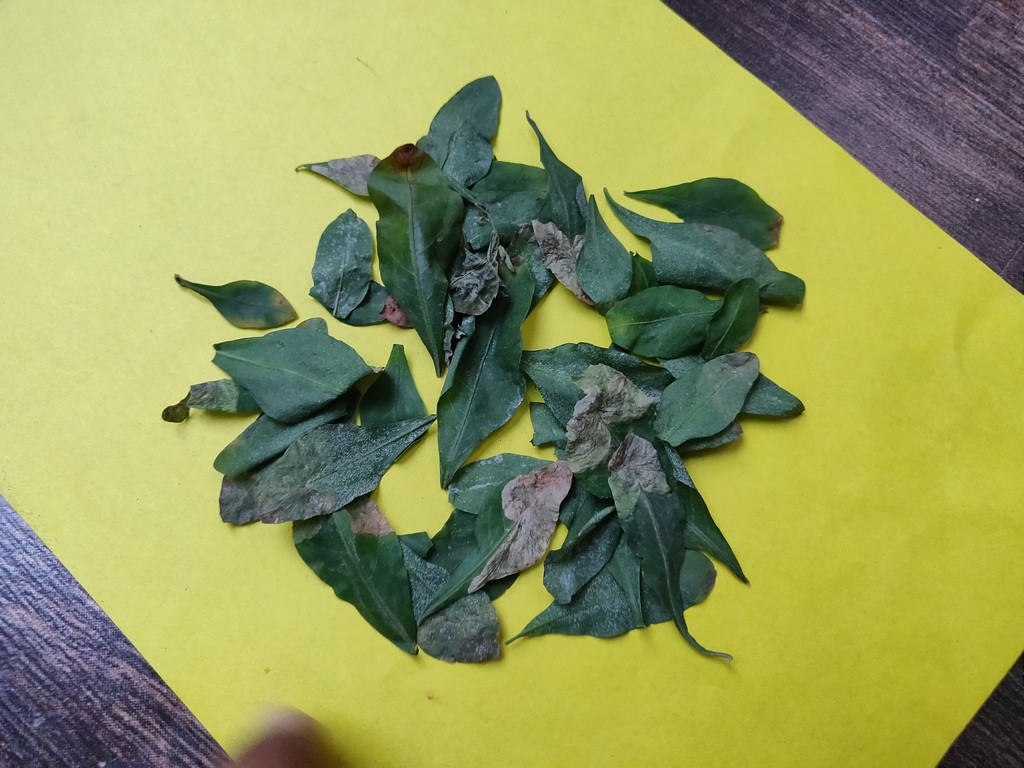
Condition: Unhealthy
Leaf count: multiple
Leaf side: unknown